Pamukkale

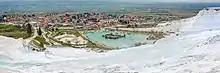
Panoramic view of travertine terraces at Pamukkale

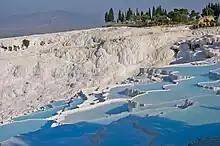
Pamukkale sinter terraces

It was added as a UNESCO World Heritage Site in 1988 along with Hierapolis.